Captain Andrew Offutt Monument

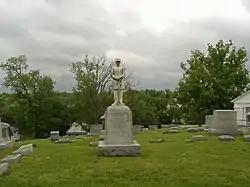

The Captain Andrew Offutt Monument in Ryder Cemetery in eastern Lebanon, Kentucky, off US-68, is a monument on the National Register of Historic Places. It honors Captain Andrew Offutt (November 9, 1837 – October 7, 1921) who served as a Union officer in the 5th Kentucky Cavalry during the American Civil War, participating in General William Tecumseh Sherman's March. It is speculated that he must have seen his actions during the war as his greatest life's act, as he lived for 56 years after the war, yet his family chose to depict him in his Union Army uniform.